Japan

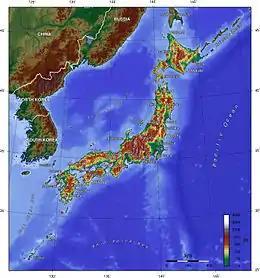
A topographic map of Japan

The Empire of Japan invaded other parts of China in 1937, precipitating the Second Sino-Japanese War (1937–1945). In 1940, the Empire invaded French Indochina, after which the United States placed an oil embargo on Japan. On December 7–8, 1941, Japanese forces carried out surprise attacks on Pearl Harbor, as well as on British forces in Malaya, Singapore, and Hong Kong, among others, beginning World War II in the Pacific. Throughout areas occupied by Japan during the war, numerous abuses were committed against local inhabitants, with many forced into sexual slavery. After Allied victories during the next four years, which culminated in the Soviet invasion of Manchuria and the atomic bombings of Hiroshima and Nagasaki in 1945, Japan agreed to an unconditional surrender. The war cost Japan millions of lives and its colonies, including "de jure" parts of Japan such as Korea, Taiwan, Karafuto, and the Kurils. The Allies (led by the United States) repatriated millions of Japanese settlers from their former colonies and military camps throughout Asia, largely eliminating the Empire of Japan and its influence over the territories it conquered. The Allies convened the International Military Tribunal for the Far East to prosecute Japanese leaders except the Emperor for Japanese war crimes.